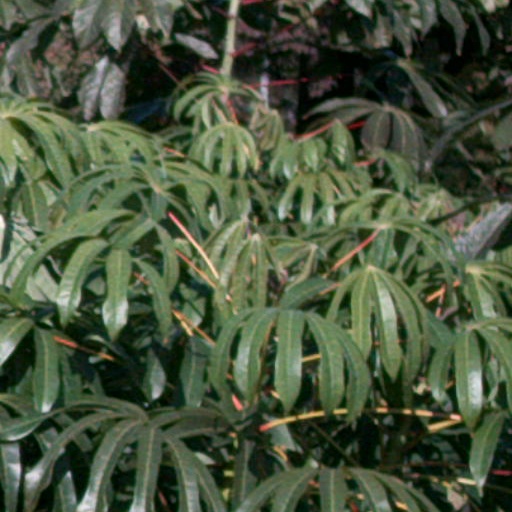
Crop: cassava